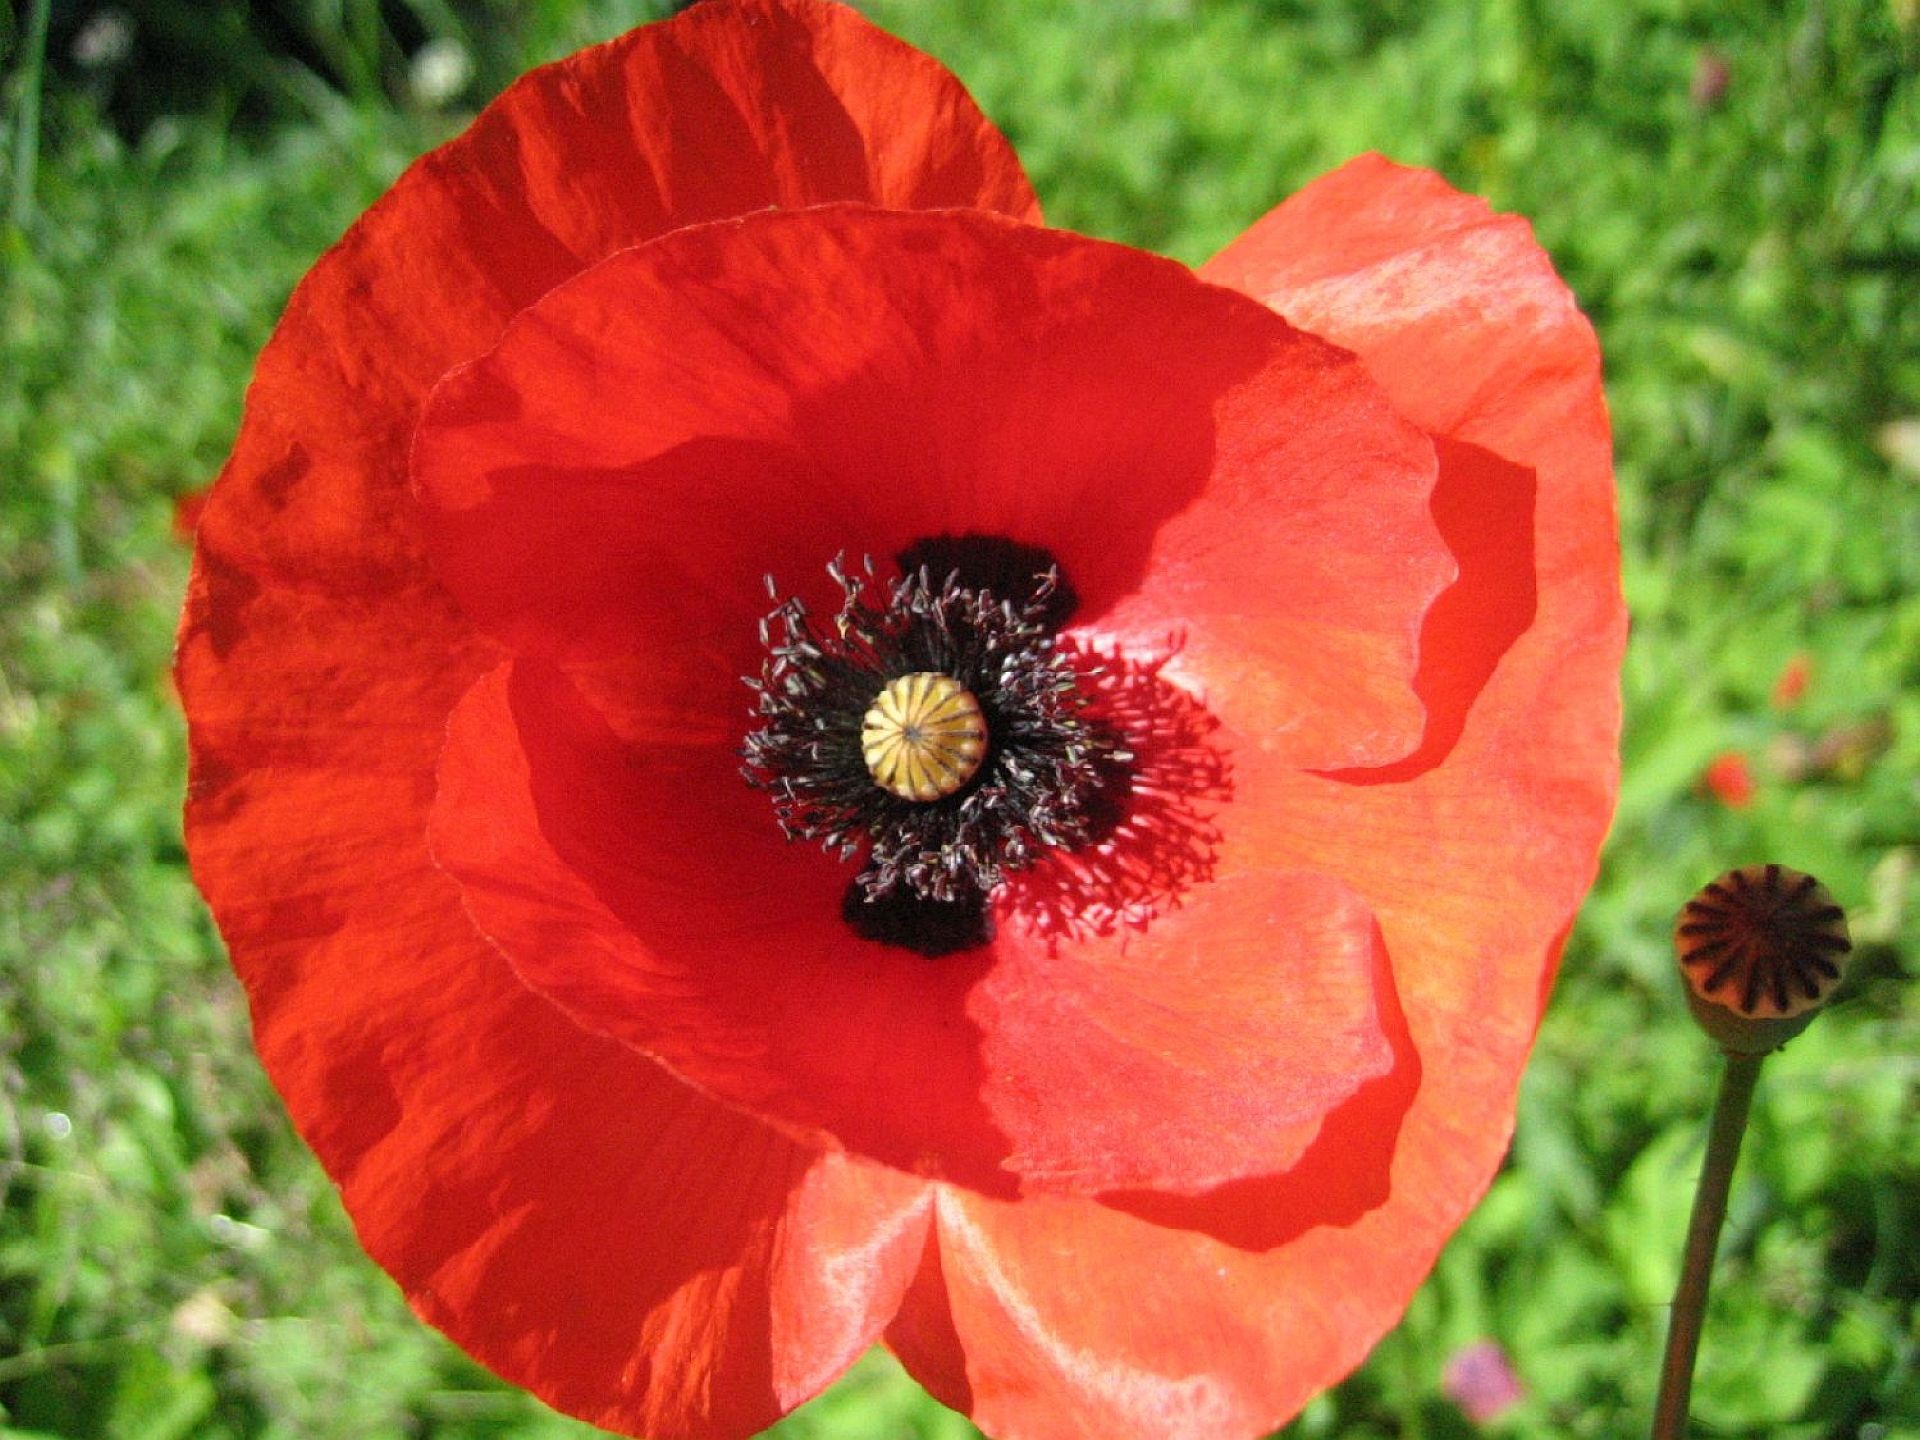
blossom, plant, flower, petal, bloom, red, flora, klatschmohn, poppy flower, poppy, coquelicot, flowering plant, annual plant, land plant, poppy family